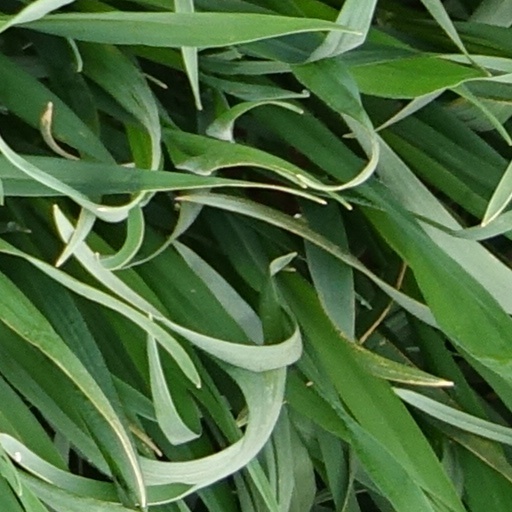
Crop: wheat